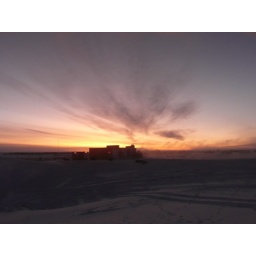
Less than 8 degrees below the horizon now; so we get lovely color in the sky on clear days.